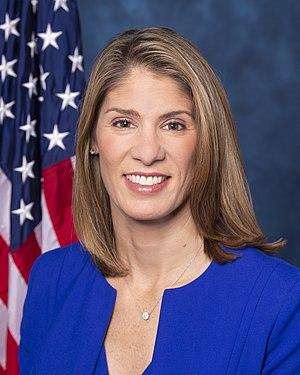
Lori A. Loureiro Trahan, née le 27 octobre 1973, est une femme politique américaine, membre du parti démocrate. En 2018, elle remporte l'élection à la chambre des représentants dans le Troisième district congressionnel du Massachusetts face au candidat du parti républicain Rick Green avec 62% des voix.